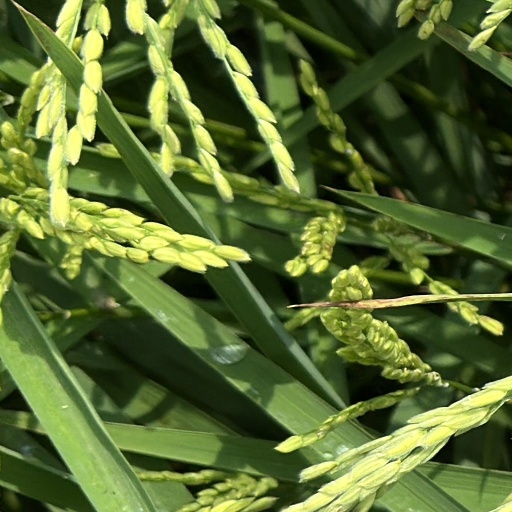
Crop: rice